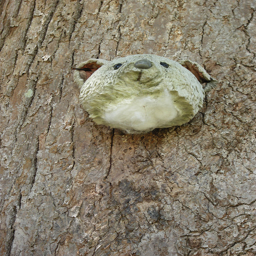
A fake bear head is attached to a large tree.
A tree with an attached carving of an animal.
A animal face attached to a tree base.
some kind of animal head decoration on a tree
a stuffed teddy bear head on a tree